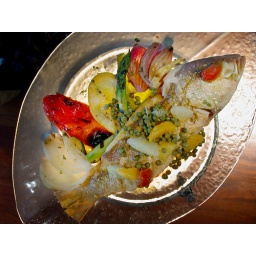
lighted from above and below, this glass plate floats atop a glass table in the restaurant's lounge